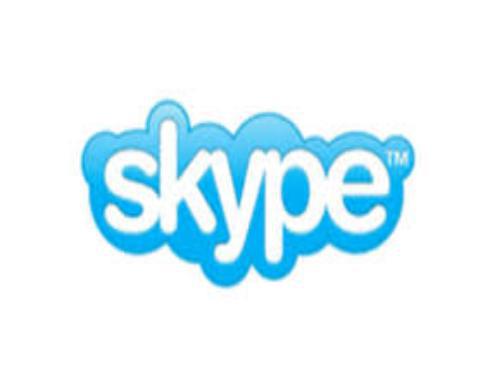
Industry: Others